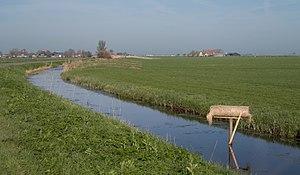
Gaastmeer est un village de la commune néerlandaise de Súdwest Fryslân, dans la province de Frise. Son nom en frison est De Gaastmar.